Andrea Milani (mathematician)

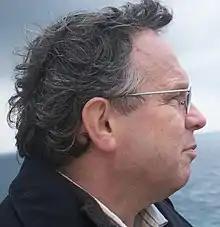

Andrea Milani Comparetti (Florence, 19 June 1948 – Pisa, 28 November 2018) was an Italian mathematician and astronomer, based at the University of Pisa.